Johan Ernst Welhaven

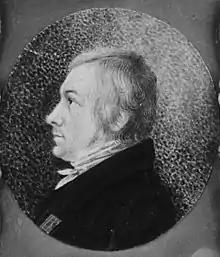
Johan Ernst Welhaven ca 1823.

Johan Ernst Welhaven (October 30, 1775 – March 10, 1828) was a well-liked priest at St. George's Hospital Church in Bergen, Norway. He made great efforts to better conditions for the hospital's lepers. He was also the father of the author and poet Johan Sebastian Welhaven.